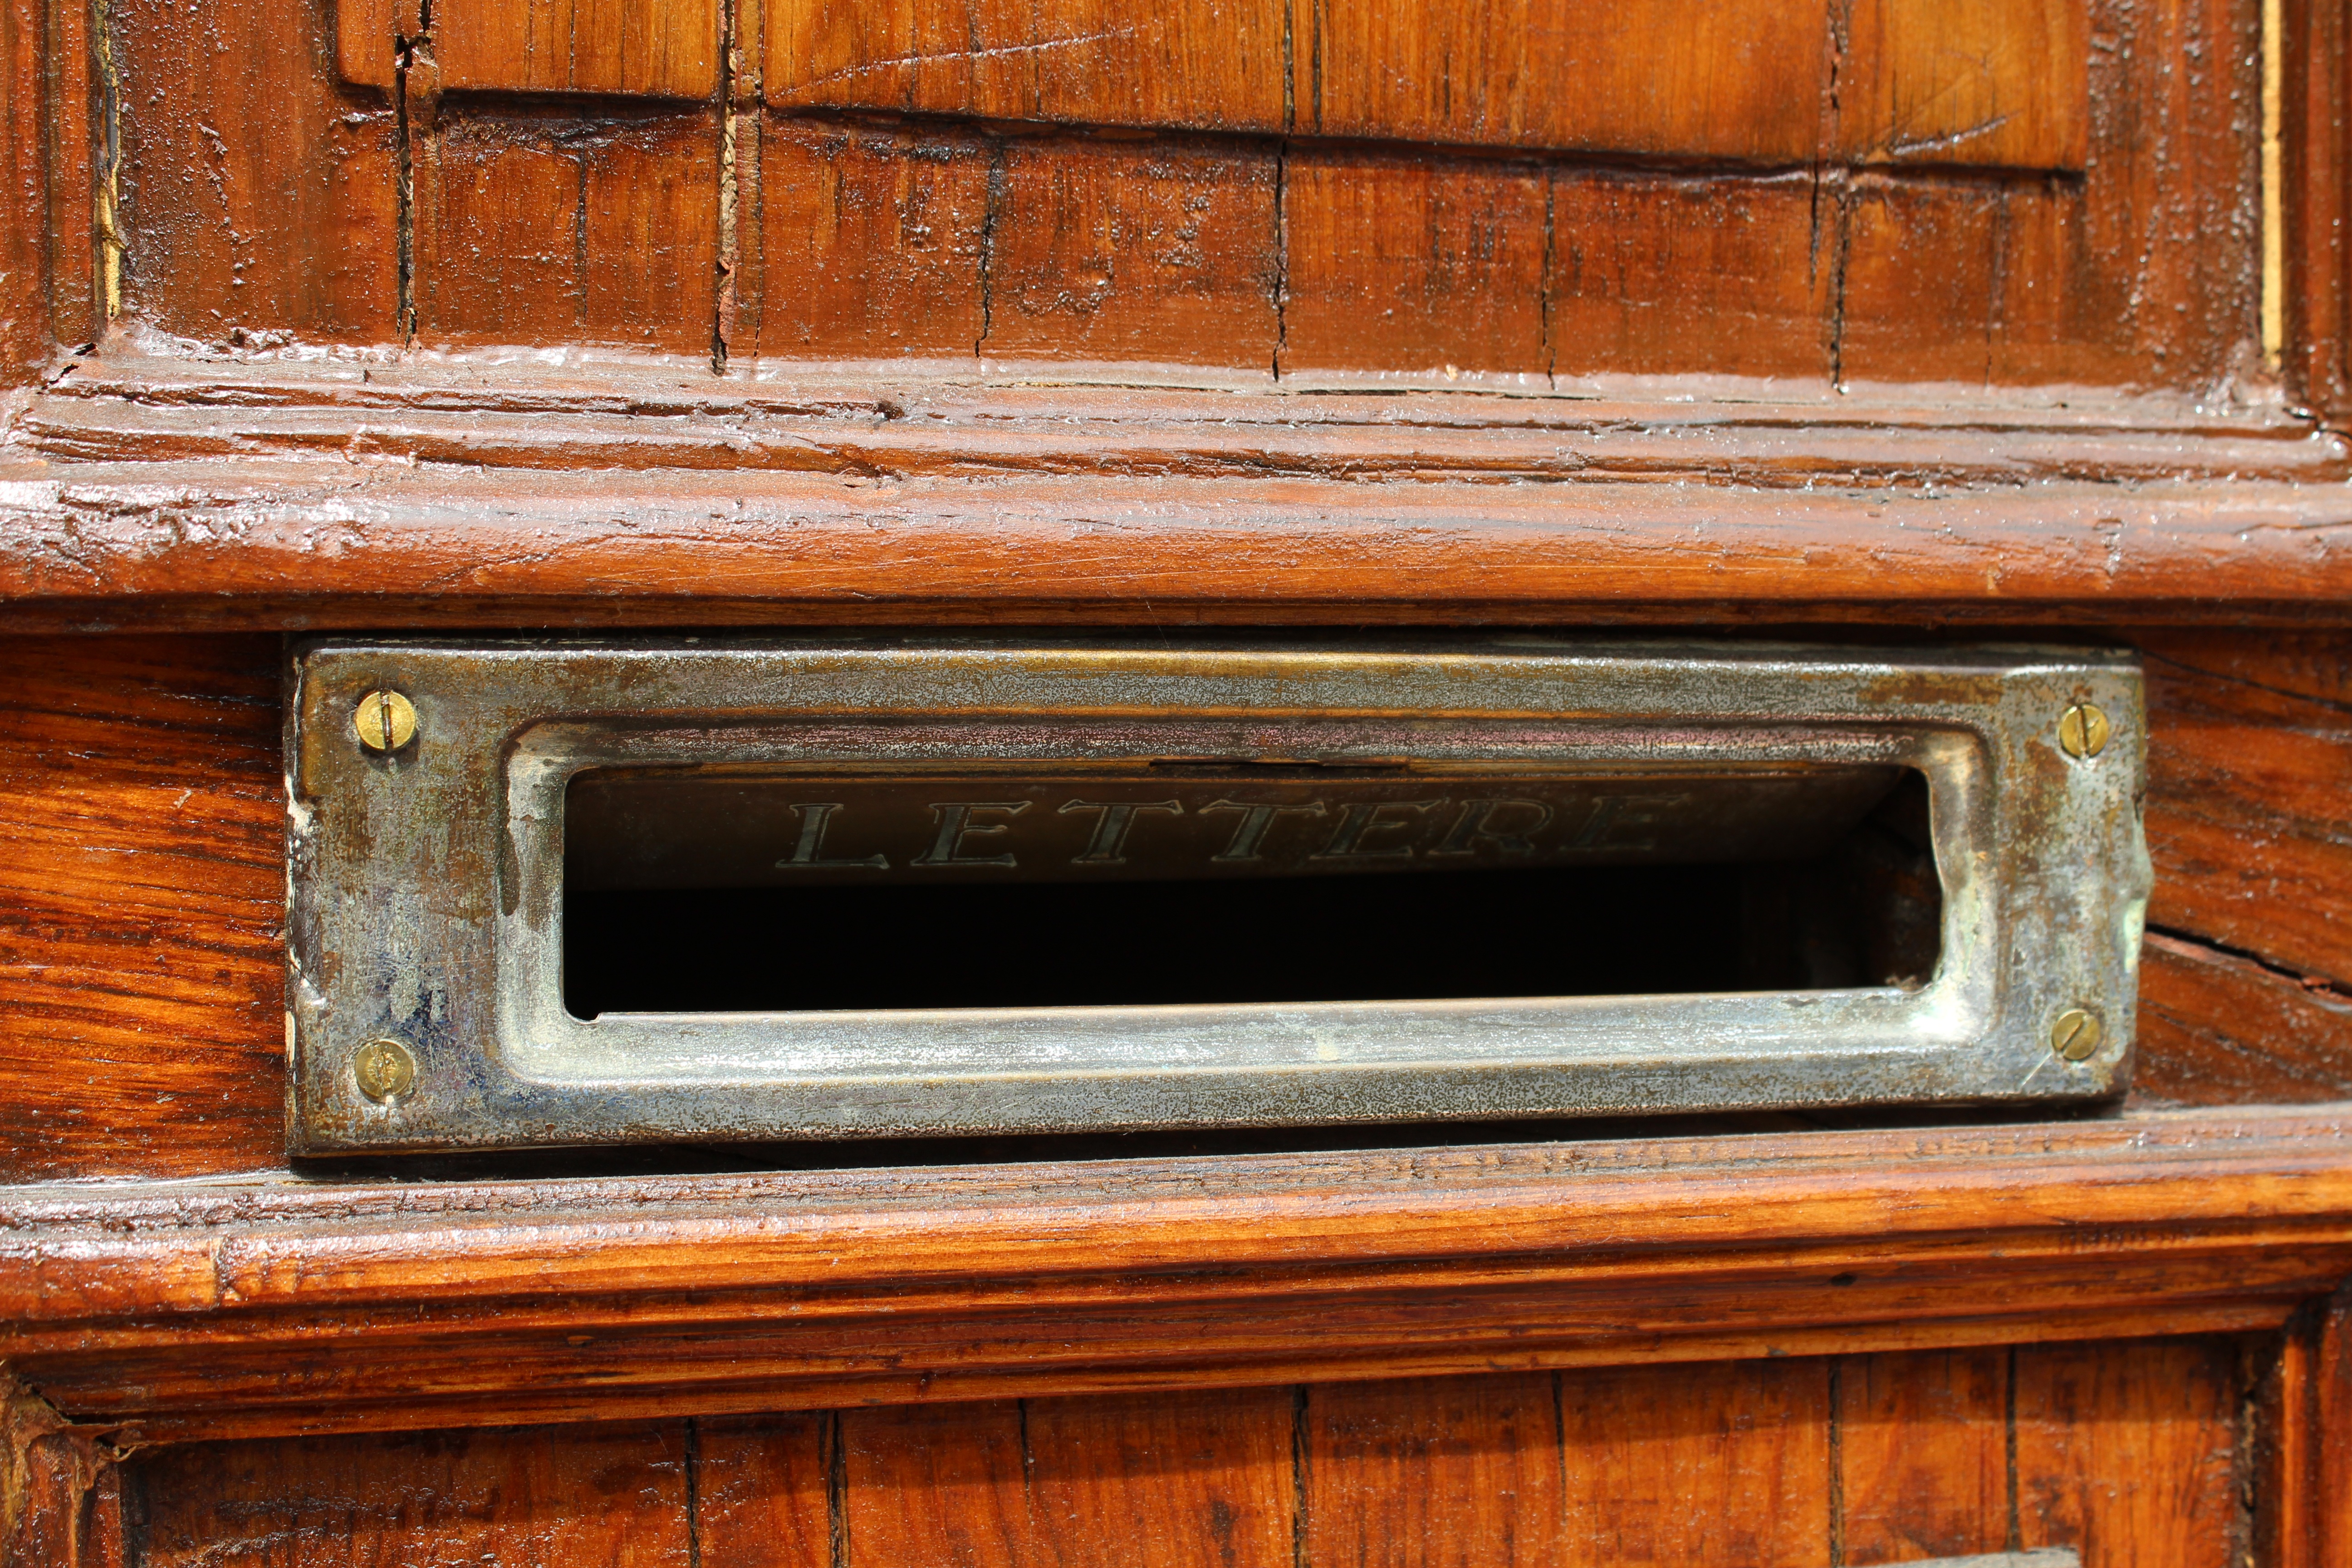
table, wood, antique, window, shelf, furniture, chest, drawer, mail, art, hardwood, letters, picture frame, postbox, shelving, carving, letterbox, sideboard, chest of drawers, correspondence, man made object, mail slot, wood stain